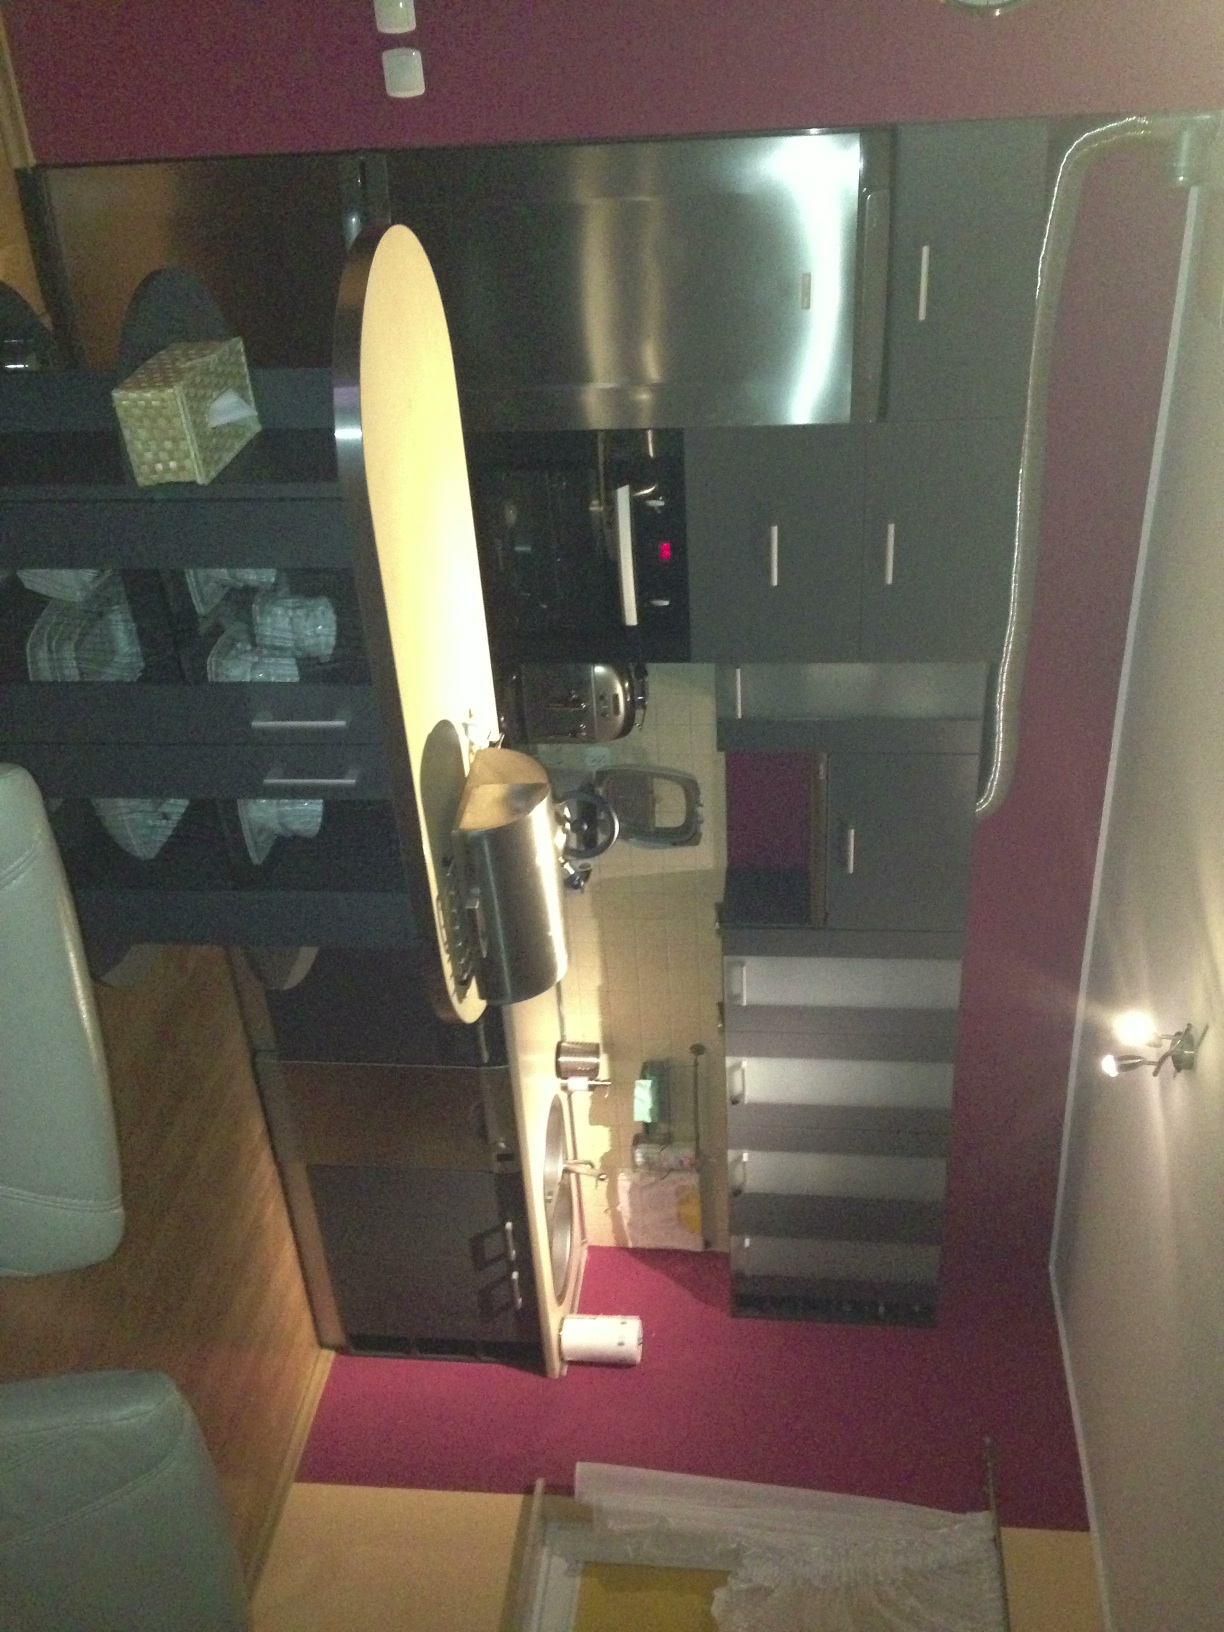Question: What is the paper?
Answer: unanswerable